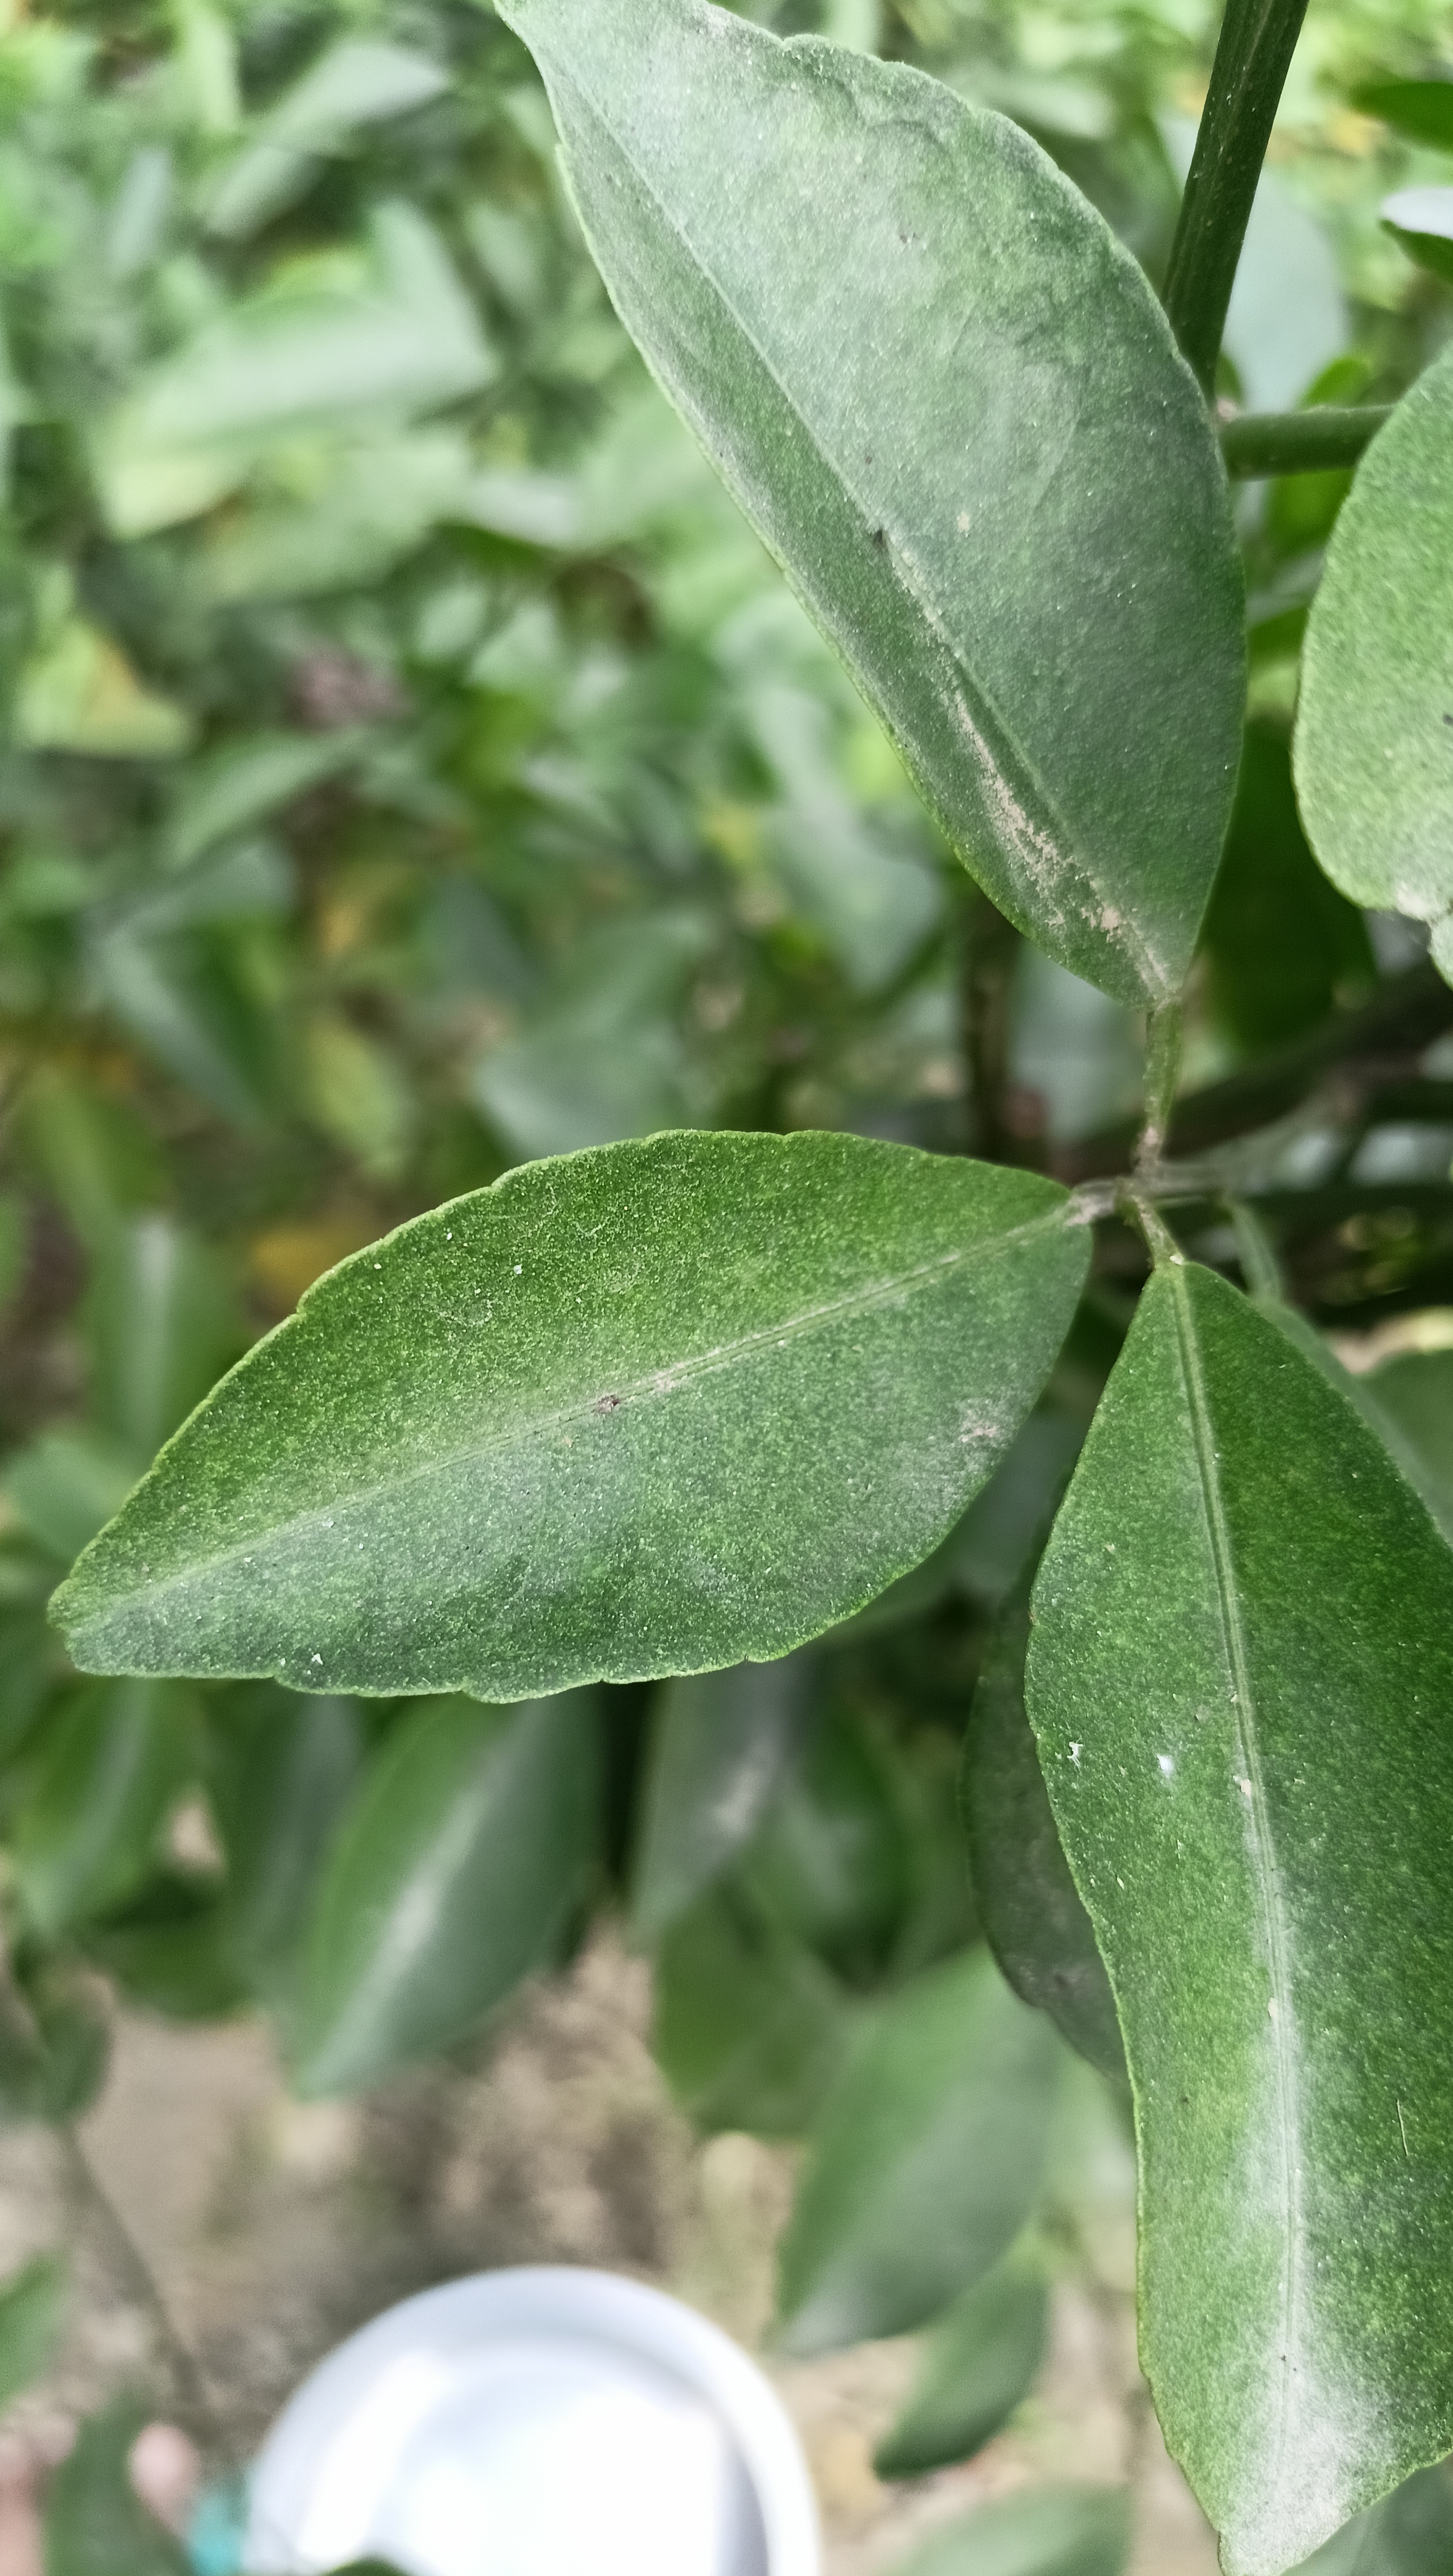
Mandarin leaf variety: China Mishti